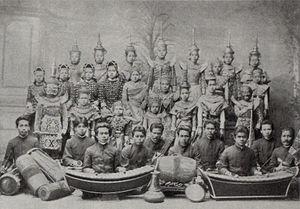
La littérature thaïlandaise est la littérature des Thaïlandais, presque exclusivement écrite en thaï. La plupart des œuvres littéraires imaginatives en thaï, avant le XIXᵉ siècle, ont été composées en poésie. L'écriture en prose était réservée aux documents historiques, aux chroniques et aux documents juridiques. Par conséquent, la forme poétique en langue thaïlandaise est à la fois nombreuse et très développée. Le corpus des œuvres poétiques pré-modernes de la Thaïlande est vaste. Ainsi, bien que de nombreux ouvrages littéraires aient été perdus avec le sac d'Ayutthaya en 1767, la Thaïlande possède encore un grand nombre de poèmes épiques ou de longs récits poétiques- certains avec des histoires originales et d'autres avec des histoires tirées de sources étrangères. C'est un contraste frappant entre la tradition littéraire thaïlandaise et les autres traditions littéraires est-asiatiques, comme le chinois et le japonais, où les longs récits poétiques sont rares et où les poèmes épiques sont presque inexistants. La littérature classique thaïlandaise a exercé une influence sur la littérature des pays voisins de l'Asie du Sud-Est, en particulier le Cambodge, le Laos et la Birmanie.
La Thaïlande traditionnelle et son héritage artistique se retrouvent lorsque l'on évoque l'art et la culture traditionnelle. Les travaux manuels sont mis peu à peu en avant formant une gamme de produits riches et rares, à la base de l'histoire et des coutumes thaïlandaises.